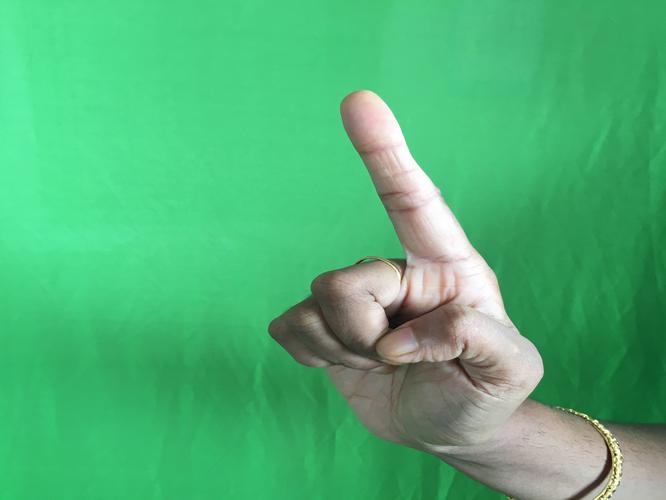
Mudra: Suchi
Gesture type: single_hand